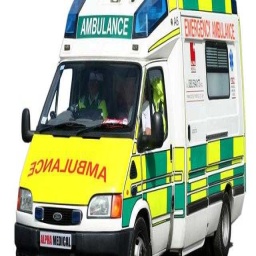
Label: ambulance